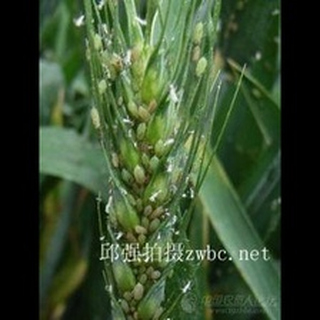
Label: wheat_aphid